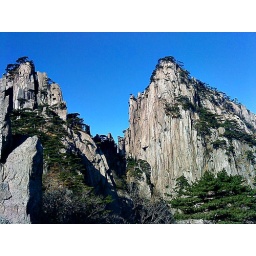
Peaks and pine trees against a vivid blue sky (photo courtesy of CIT associate Tina Chen, used by permission)